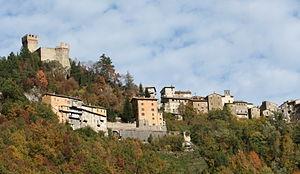
Arquata del Tronto est une commune de la province d'Ascoli Piceno dans les Marches en Italie.